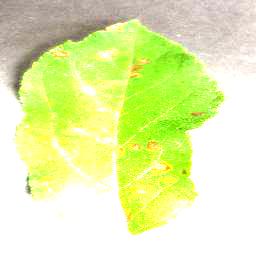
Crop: apple
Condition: cedar_rust